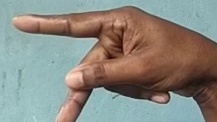
ASL sign: P